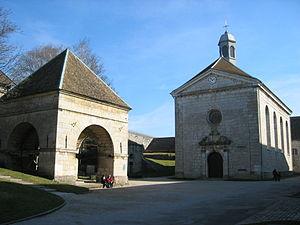
Le christianisme à Besançon apparaît au IIIᵉ siècle, période durant laquelle, selon la tradition, les martyrs Ferjeux et Ferréol ont évangélisé la ville et sa région. Toutefois le supplice et l'assassinat de ces deux figures du christianisme franc-comtois sont aujourd'hui tenus par certains historiens comme une invention de l'Antiquité tardive, l'ancienne Séquanie gallo-romaine ne se convertissant progressivement au christianisme qu'à partir du IVᵉ siècle. La première mention d'un évêque de la ville remonte à 346, mais des documents mentionnent des religieux en fonction dans la capitale comtoise dès le milieu du IIIᵉ siècle, époque où fut probablement construite la première église franc-comtoise, sur le site de l'actuelle cathédrale Saint-Jean.
La cathédrale Saint-Étienne de Besançon était un édifice religieux situé sur le site de l'actuelle citadelle de Besançon, en Franche-Comté. Elle fut construite à une date inconnue, mais des documents et un important conflit connu sous le nom de querelle des chapitres indiqueront que l'édifice aurait été bâti en tant qu'église avant la cathédrale Saint-Jean, soit à partir du IIIᵉ siècle. La véritable cathédrale fut quant à elle construite de 1033 à 1085, rivalisant ainsi avec le proche chapitre de Saint-Jean, avant d'être définitivement démolie pour permettre la construction de la citadelle de Vauban.